Manhattan Madness (1925 film)

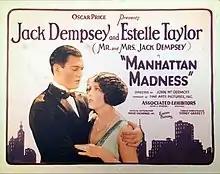
Lobby card

Manhattan Madness is a 1925 American silent drama film directed by John McDermott and starring Jack Dempsey and Estelle Taylor, a then real life husband and wife duo. It was produced by Fine Arts Pictures and distributed through Associated Exhibitors. This film is a remake of Douglas Fairbanks's 1916 film "Manhattan Madness".